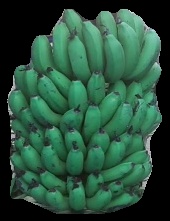
Variety: pachbale
Grade: grade2